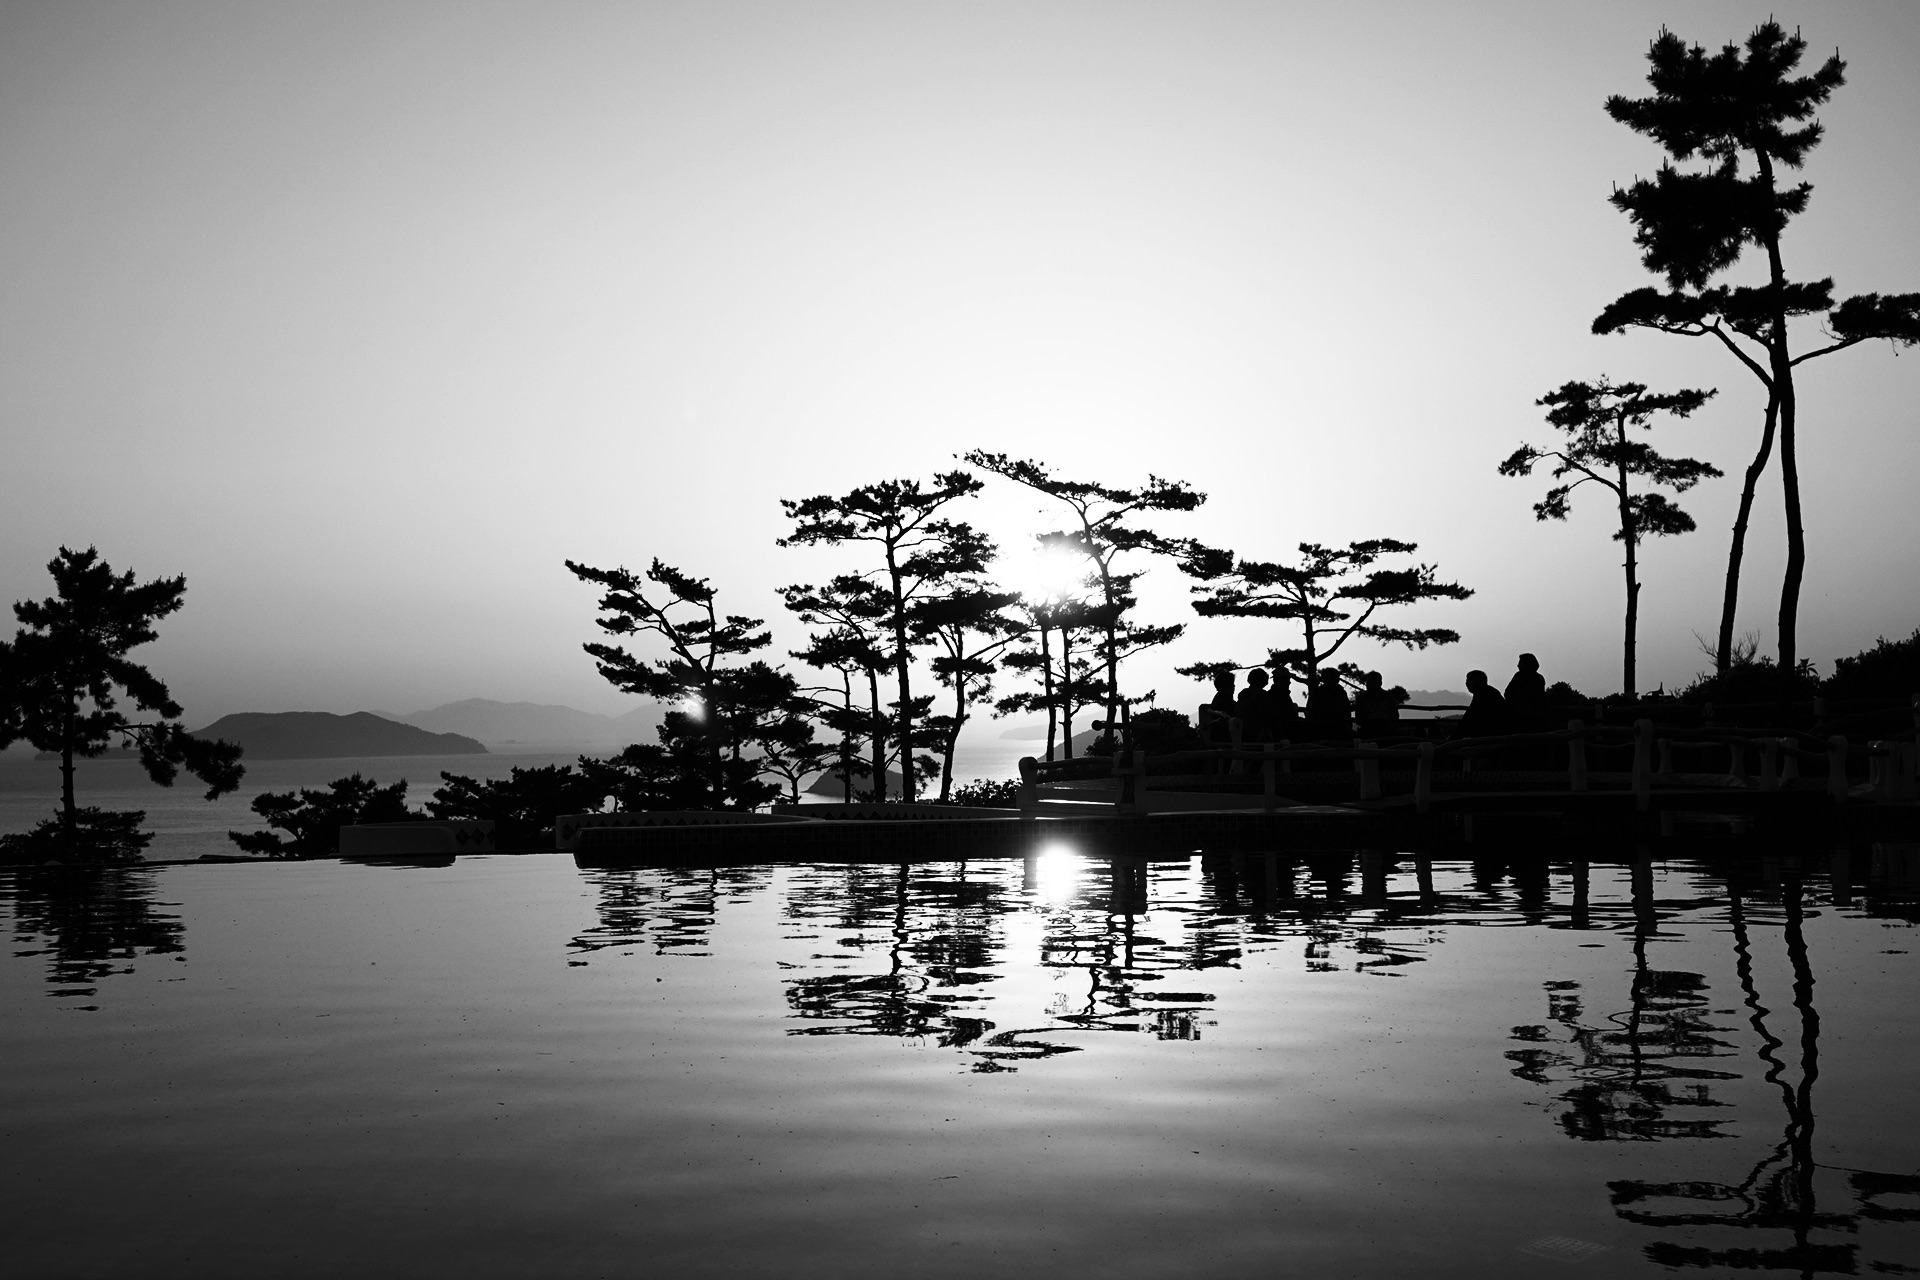
tree, nature, silhouette, cloud, black and white, plant, sky, sunset, morning, dawn, dusk, evening, reflection, monochrome, monochrome photography, woody plant